Square des Batignolles

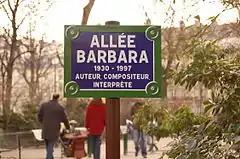
Pathway named for the singer-songwriter, Barbara

He refers here to the trains running between the Gare Saint-Lazare and the Gare de Pont-Cardinet stations nearby.